Naashoibitosaurus

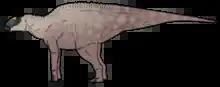
Life restoration

"Naashoibitosaurus", based as it is on a single partial skeleton (NMMNH P-16106), is not well known in terms of anatomy. Its skull, the most thoroughly described portion, has a low nasal crest that peaks in front of the eyes, but does not strongly arch as in "Gryposaurus".